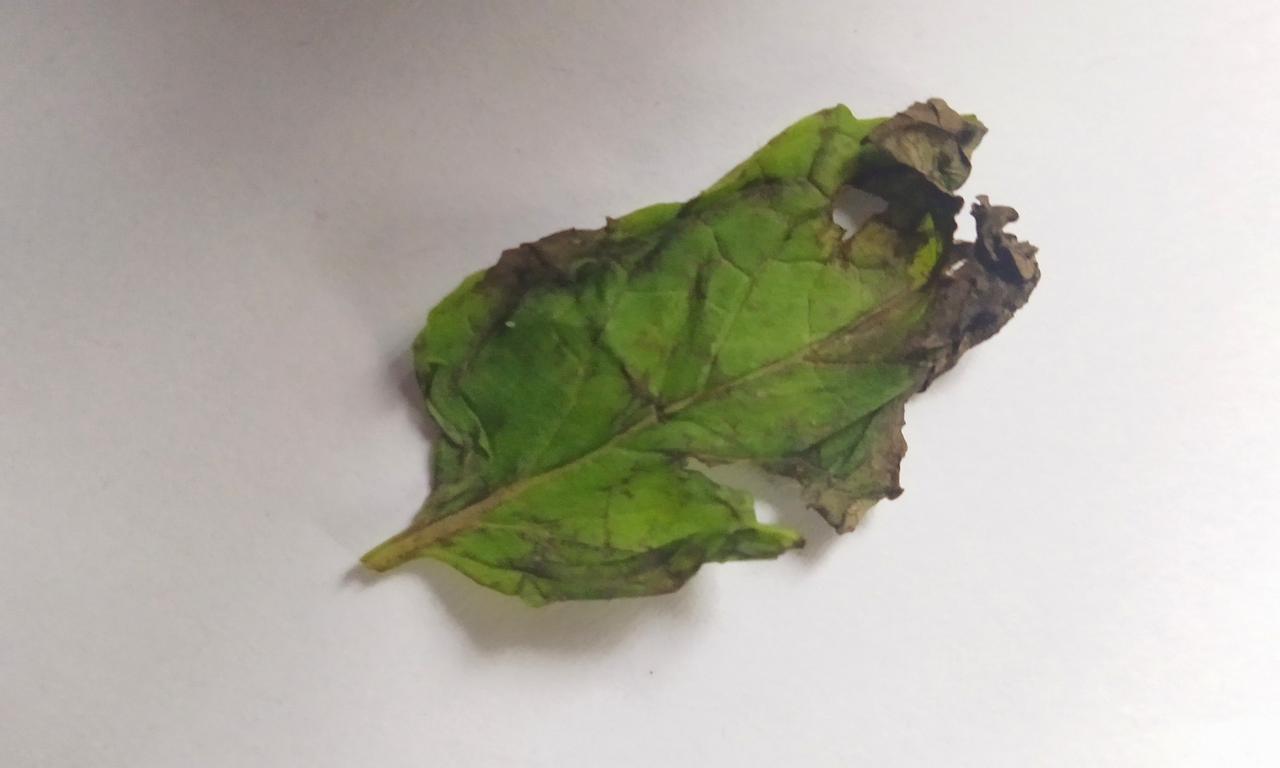
Label: Spoiled